NOAAS George B. Kelez

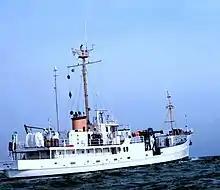
Starboard quarter view of NOAAS "George B. Kelez"

Meanwhile, "George B. Kelez" continued her operations. In the summer of 1971, she conducted a cruise in the North Pacific to collect salmon and sea trout samples which were later analyzed in genetic and maturity studies. In the autumn of 1971, she made a 21-day cruise off Washington and British Columbia to sample ichthyoplankton and zooplankton populations and conduct tests in the field of fishing gear, including net systems, on-board larvae-holding facilities, a seawater chemical concentration autoanalyzer, and a method of using computers to process salinity and water temperature data. She made a 39-day cruise off Southeast Alaska in early 1972 in which she tagged 2,400 sablefish. In the spring of 1972, she cruised for 22 days near Kodiak, Alaska, examining oceanographic and environmental conditions and testing the operation of shipboard data acquisition devices. Also that spring, she made a cruise in Puget Sound and in the Pacific Ocean off the coast of Washington to determine the suitable structure, towing speeds, and trajectories for zooplankton sampling gear known as a bongo net, which consists of paired plankton nets mounted side-by-side that a vessel tows horizontally through the water. In the summer of 1972, she made a cruise in the Gulf of Alaska to study the distribution and abundance of Pacific salmon.